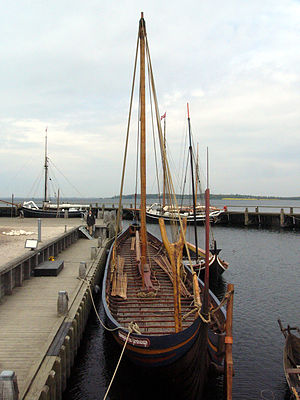
Vikingeskibsmuseet / Museets historie
Havhingsten fra Glendalough (Rekonstruktion af Skuldelev 2.
Vikingeskibsmuseet er et museum i Roskilde. Museets tema er skibe, søfart og bådebygningskultur fra Vikingetiden.